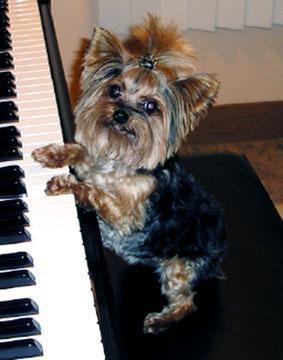
Yorkshire_terrier